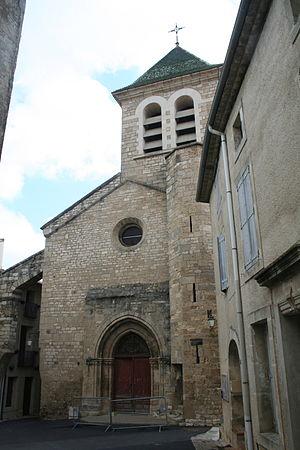
Saint-Geniès-de-Fontedit (Hérault) - façade de l'église Saint-Geniès.
Saint-Geniès de Fontedit est une commune française située dans le département de l'Hérault en région Occitanie.